Question: Please indicate a possible affordance area of the toothbrush that can be used for brushing
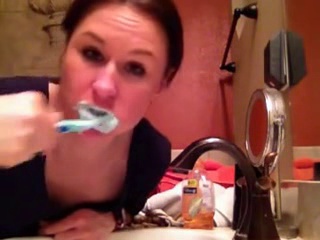
Answer: [50.609, 114.824, 110.609, 136.188]